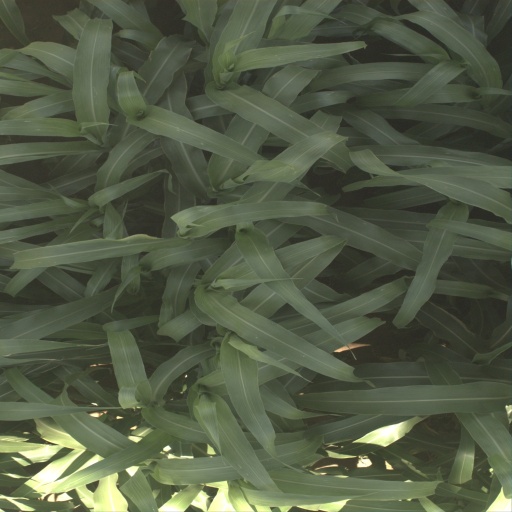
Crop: sorghum